University of Georgia College of Engineering

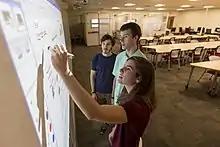
The Collaborative Design and Integration Studio (CDIS) features flexible work areas and high-end technology for students to work in teams on complex projects.

The College of Engineering is one of 17 constituent schools and colleges at the University of Georgia. The college's student body included 2,194 undergraduates and 181 graduate students at the beginning of the fall 2021 semester. The college has 74 faculty members.